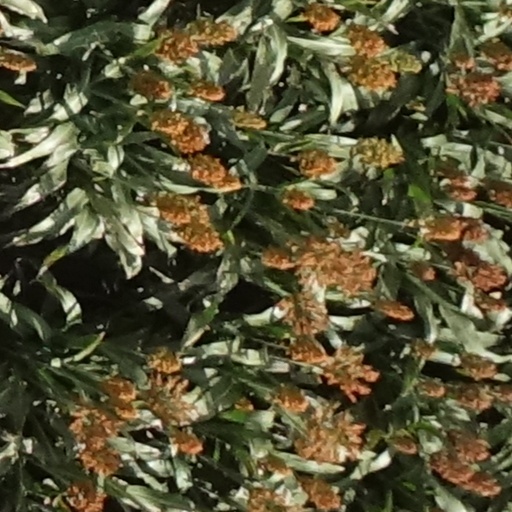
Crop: sorghum